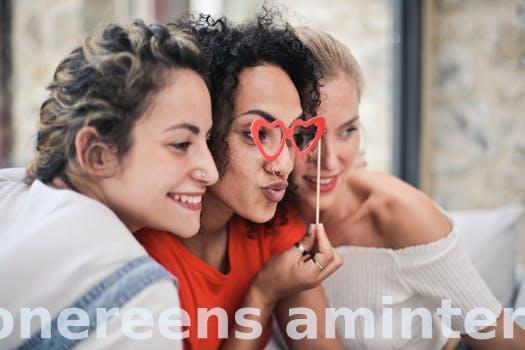
Label: Watermark